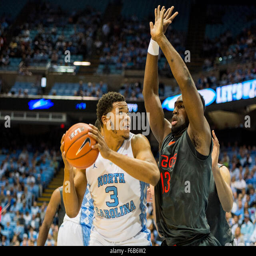
basketball player during the game